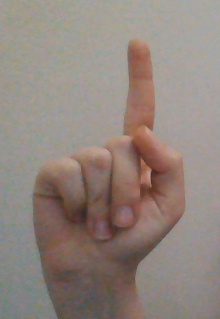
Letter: bb